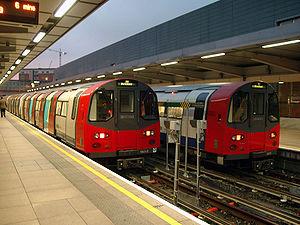
Le matériel roulant du métro de Londres a connu de nombreuses évolutions depuis l'ouverture de sa première ligne. Une grande variété de matériels a été utilisé, allant de la locomotive vapeur tractant des voitures voyageurs aux rames électriques d'aujourd'hui. Les modèles sont listés ici.